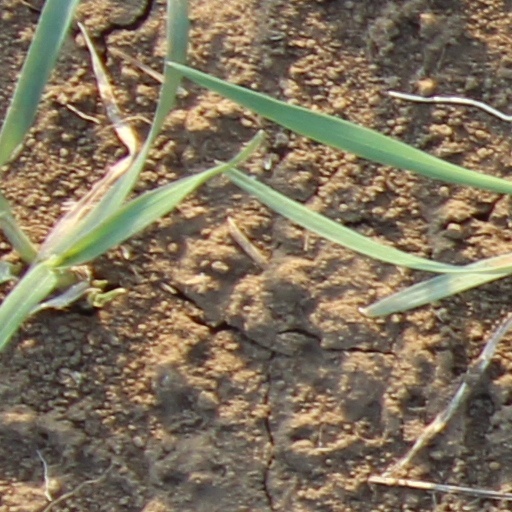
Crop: wheat